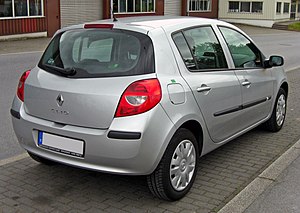
Renault Clio / Clio III (type R, 2005−2013) / Udstyrsvarianter
Renault Clio er en minibil fra den franske bilfabrikant Renault, som findes som tre- og femdørs hatchback, og fra starten af 2008 også som stationcar.